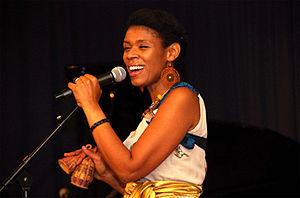
Carmen Souza
Carmen Souza er en musiker og komponist med tilhørsforhold til Kap Verde. Hun er født 1981 i Lissabon i Portugal. Begge forældre var fra Kap Verde, og hun er vokset op med kreolsk både som sprog og kultur. Hun blander traditionelle afrikanske og Kap Verde rytmer med jazz.